The Garbage Pail Kids Movie

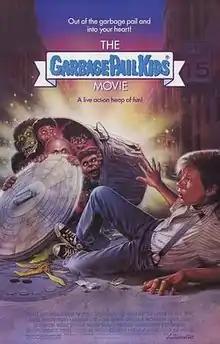
Theatrical release poster

The Garbage Pail Kids Movie is a 1987 film adaptation of the children's trading-cards series of the same name produced, directed and co-written by Rod Amateau. It was the last film to be directed by Amateau before his retirement in 1989.